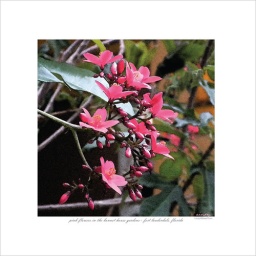
pink flowers in the bonnet house gardens - fort lauderdale, florida